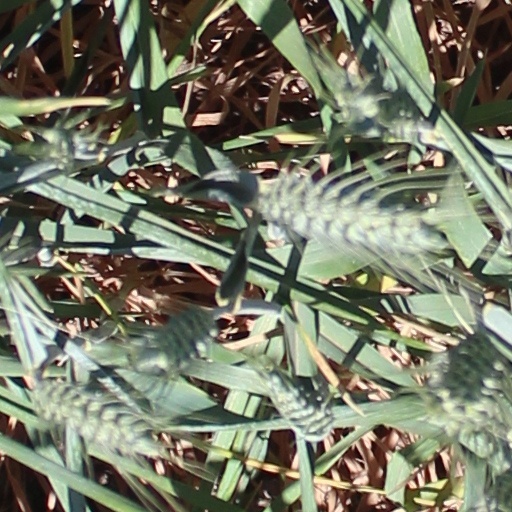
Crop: wheat